Murder of George E. Bailey

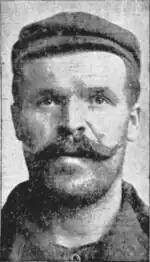
Best

John Courtney Best was born on April 8, 1865, in Sackville, New Brunswick. He was one of nine children. Best attended school full-time until about the age of twelve, when he moved in with an uncle. He then attended school during the winter and worked on the farm the rest of the year until the age of fifteen. During his youth, Best also became an award-winning marksman.